IT infrastructure

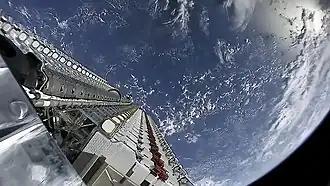
Starlink

Different types of technological tasks may require a tailored approach to the infrastructure. These can be achieved through a traditional, cloud or hyper converged IT Infrastructure.